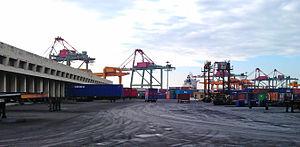
Le port de Taichung est un port situé dans le district de Wuqi au sein de la municipalité de Taichung à Taïwan. Il s'agit du deuxième plus grand port de Taïwan après le port de Kaohsiung et est exploité par Taiwan International Ports Corporation, la société de gestion des port de Taïwan.